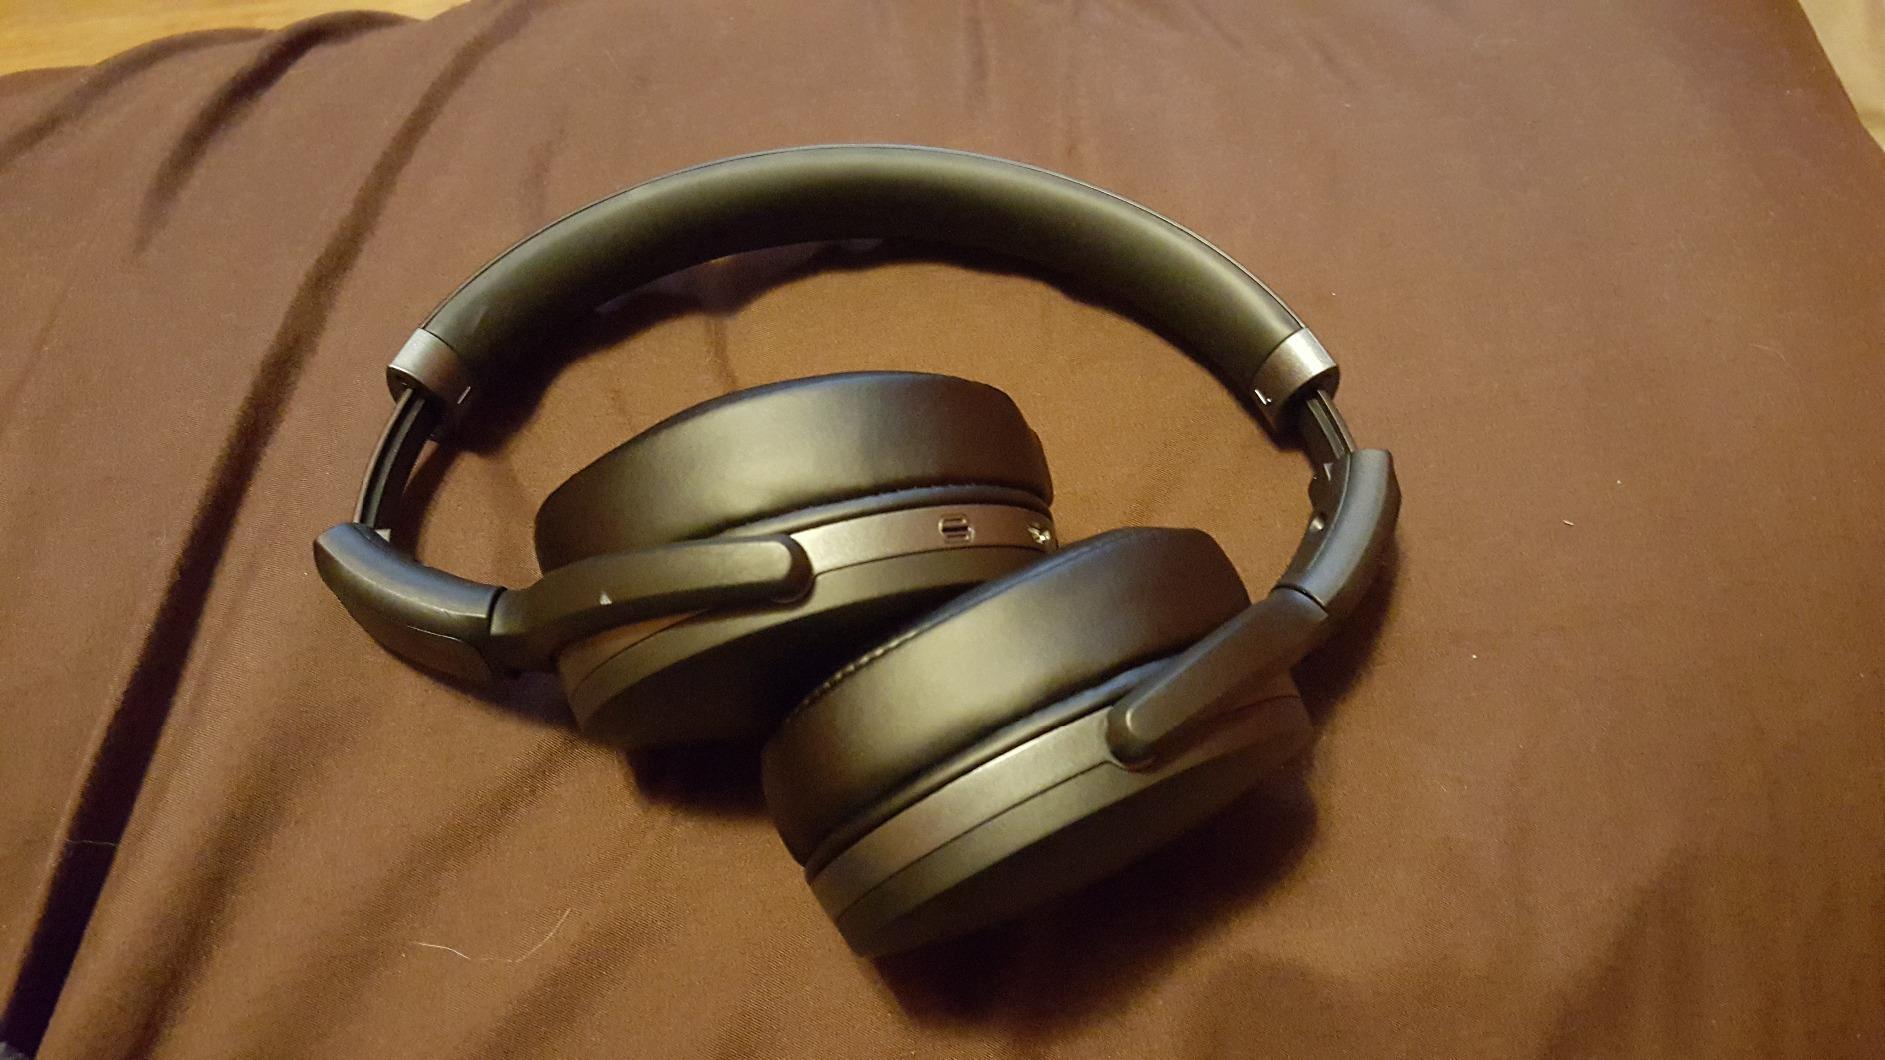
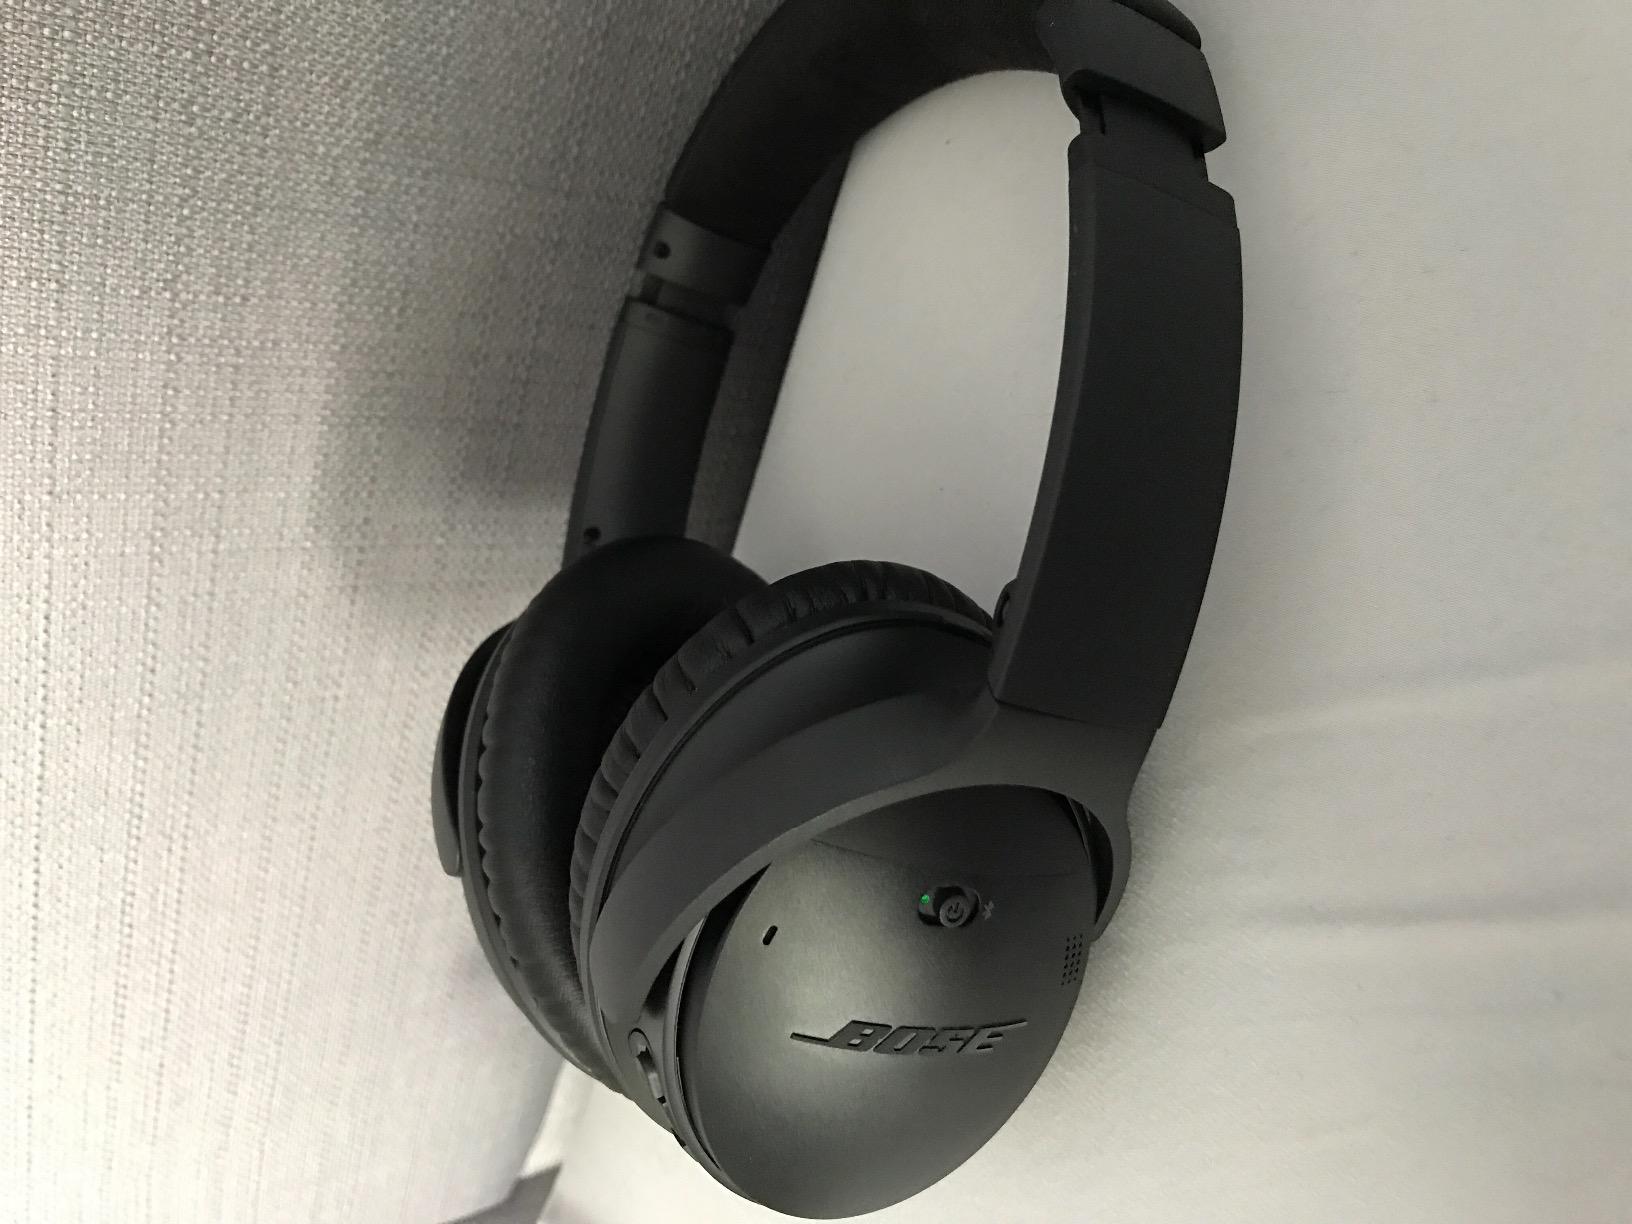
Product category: headphones
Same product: no